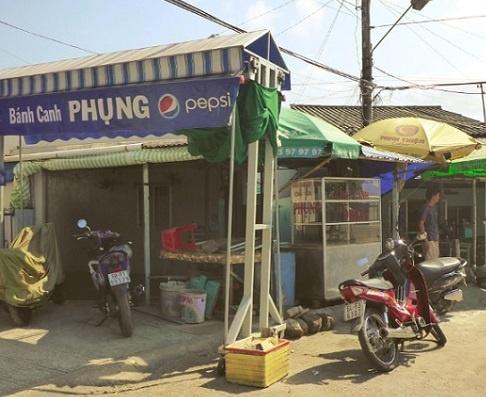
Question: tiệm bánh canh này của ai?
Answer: tiệm bánh canh này của phụng